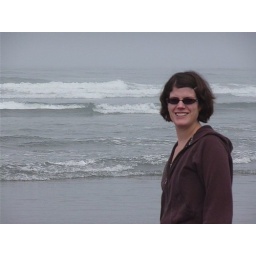
Another black sand beach - in one of the Redwood National Parks. Chilly water!